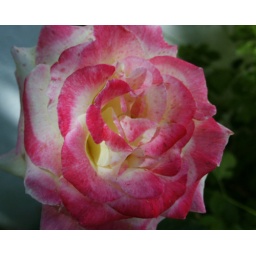
pink and white rose in front yard